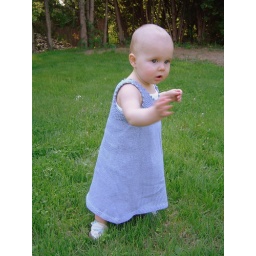
Outside in her blue dress